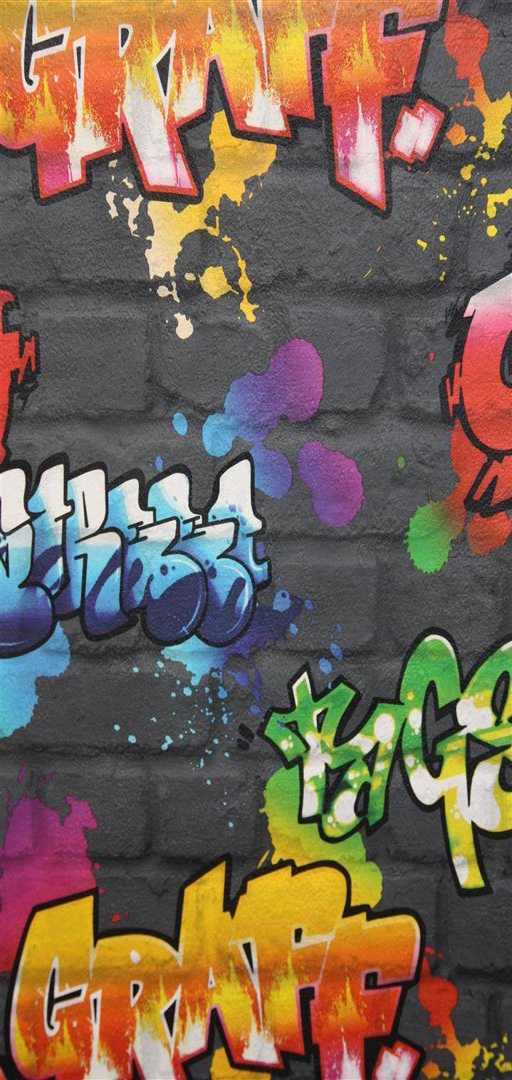
a fabulous multicoloured graffiti design on a black brick background .